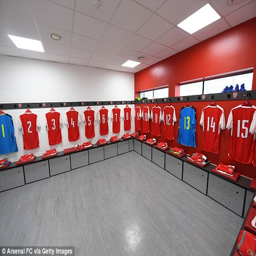
one of the changing room at the academy , with the famous red and white kit ready